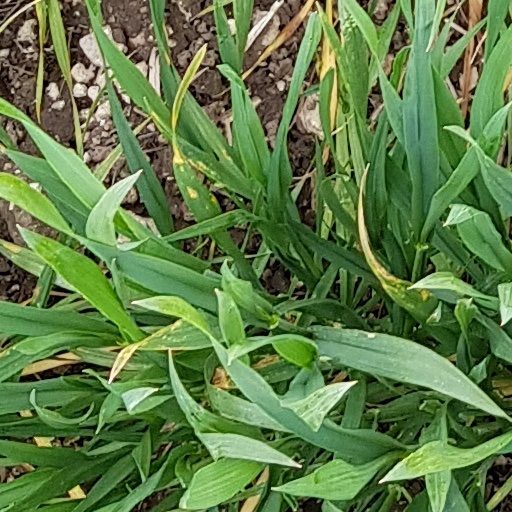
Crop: wheat